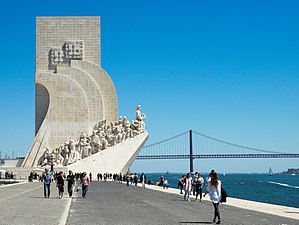
Opdagernes monument
Opdagernes monument er et monument på nordsiden af floden Tejos udløb, i Lissabon-distriktet Santa Maria de Belém. Monumentet ligger ved floden, hvorfra fartøjer sejlede ud på lange opdagelses- og handelsrejser til Indien og Fjernøsten, og det hylder de store opdagelsers epoke – især Portugals andel i den – i 1400- og 1500-tallet.